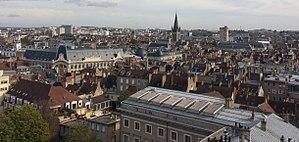
Vue des toits dijonnais depuis la cathédrale Saint-Bénigne avec le Palais des Etats de Bourgogne, les église Notre -Dame et Saint-Michel, la tour Saint-Nicolas, l'ancien palais abbatial Saint-Bénigne (ENSA), Les galeries Lafayette, les anciens grands magasins au Pauvre Diable et la Ménagère.
Dijon est une commune française, préfecture du département de la Côte-d'Or et chef-lieu de la région Bourgogne-Franche-Comté. Elle se situe entre le bassin parisien et le bassin rhodanien, sur l'axe Paris-Lyon-Méditerranée, à 310 kilomètres au sud-est de Paris et 190 kilomètres au nord de Lyon.